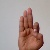
The image shows a hand gesture representing the letter 'F' in Indian Sign Language.